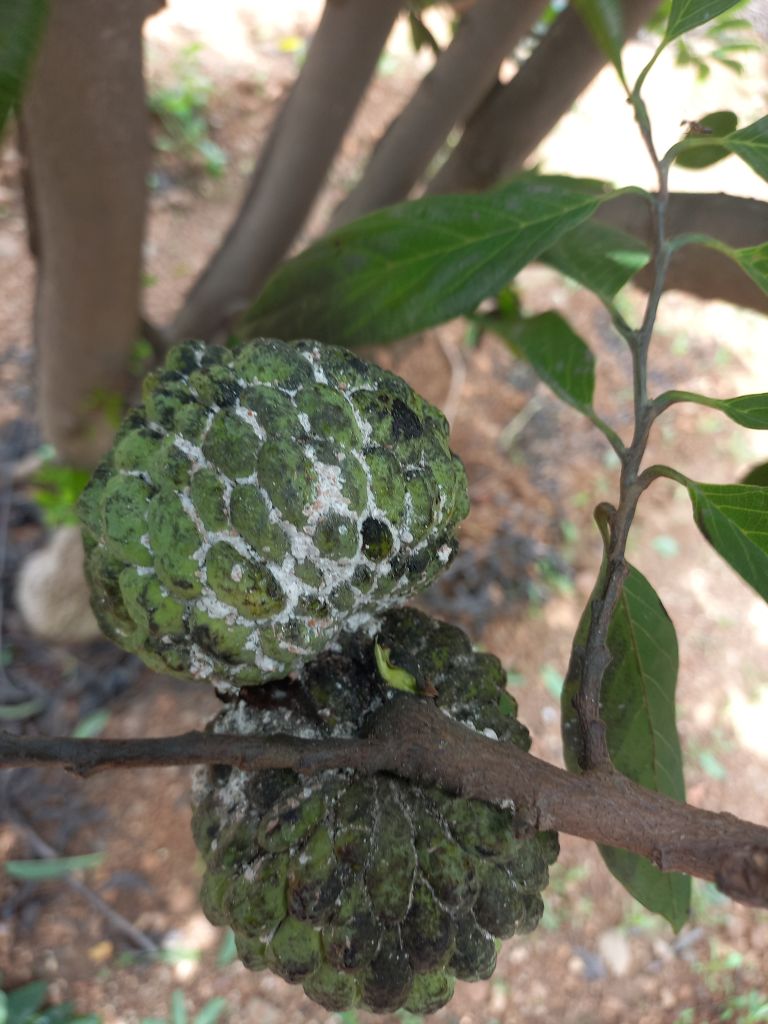
Disease label: Mealy Bug